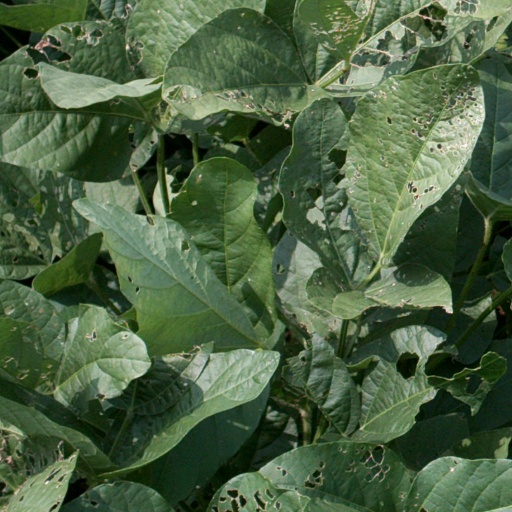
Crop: soybean